Mudcrack

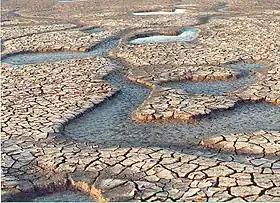
Fresh mudcracks

Mudcracks (also known as mud cracks, desiccation cracks or cracked mud) are sedimentary structures formed as muddy sediment dries and contracts. Crack formation also occurs in clay-bearing soils as a result of a reduction in water content.